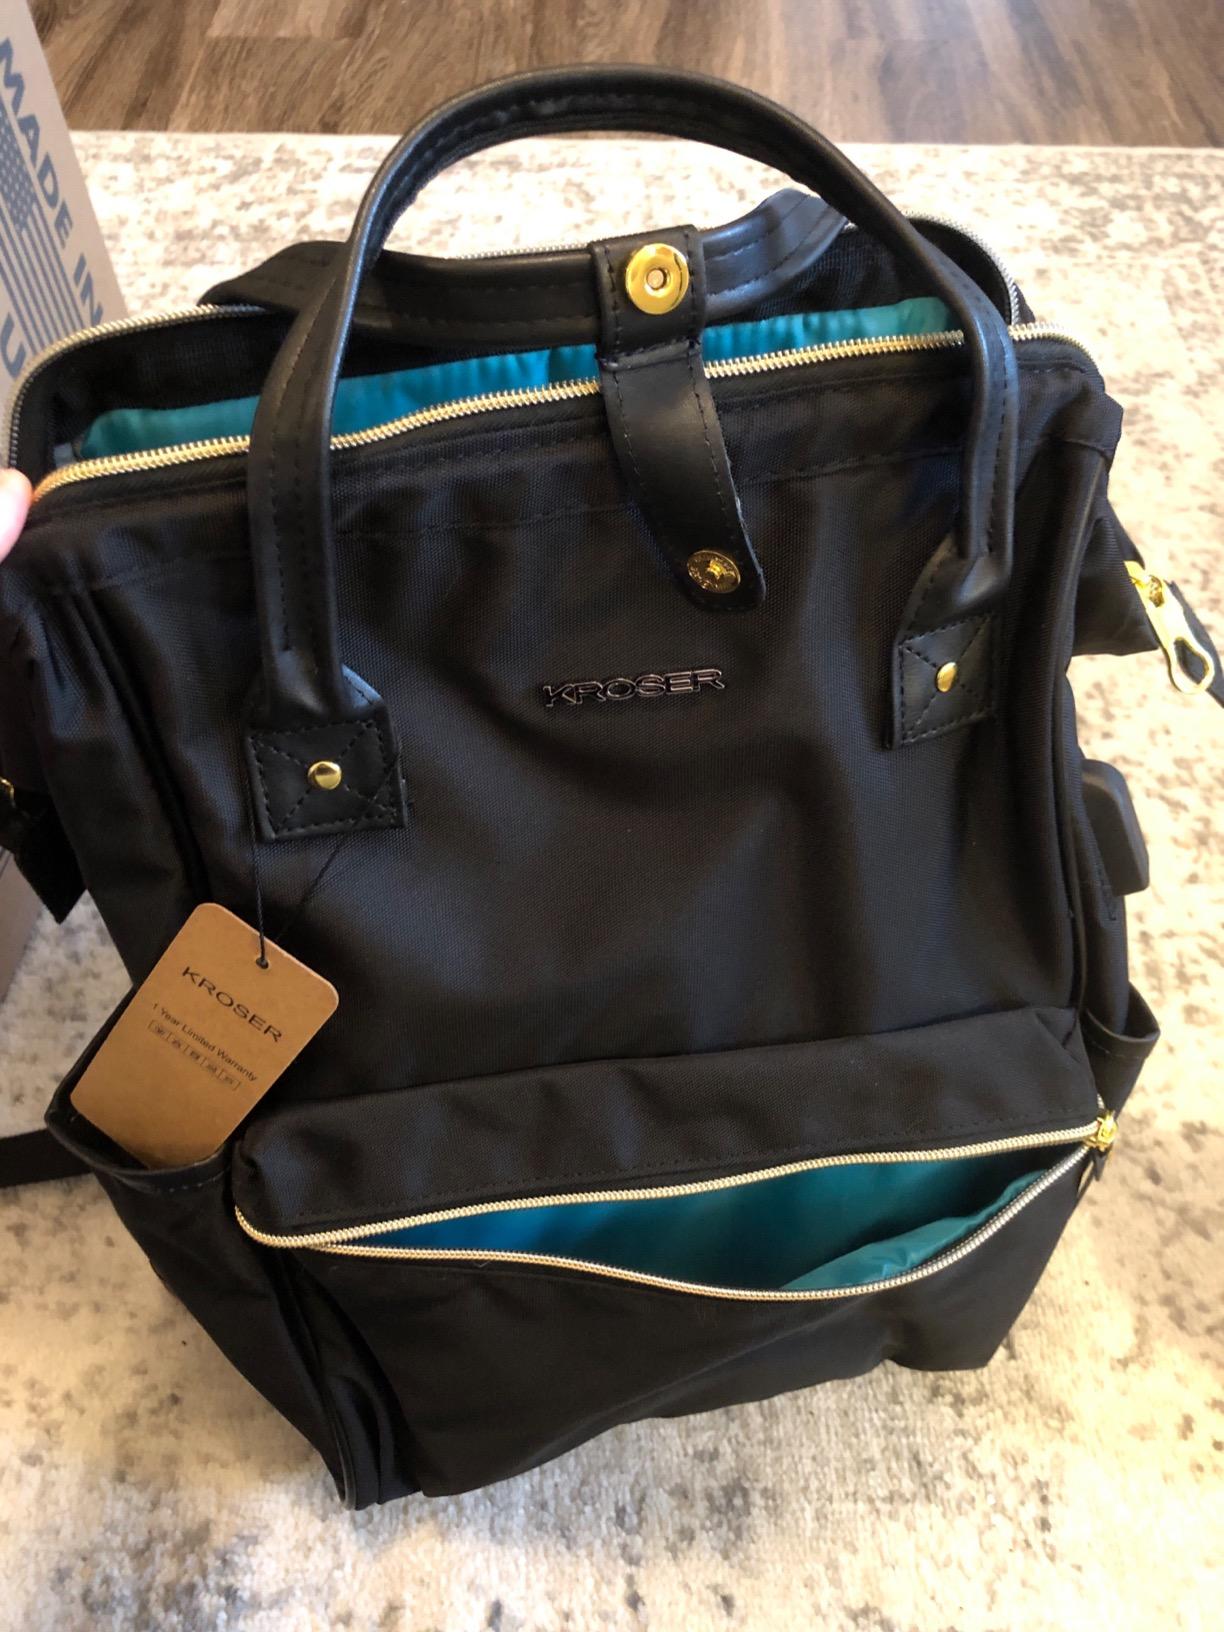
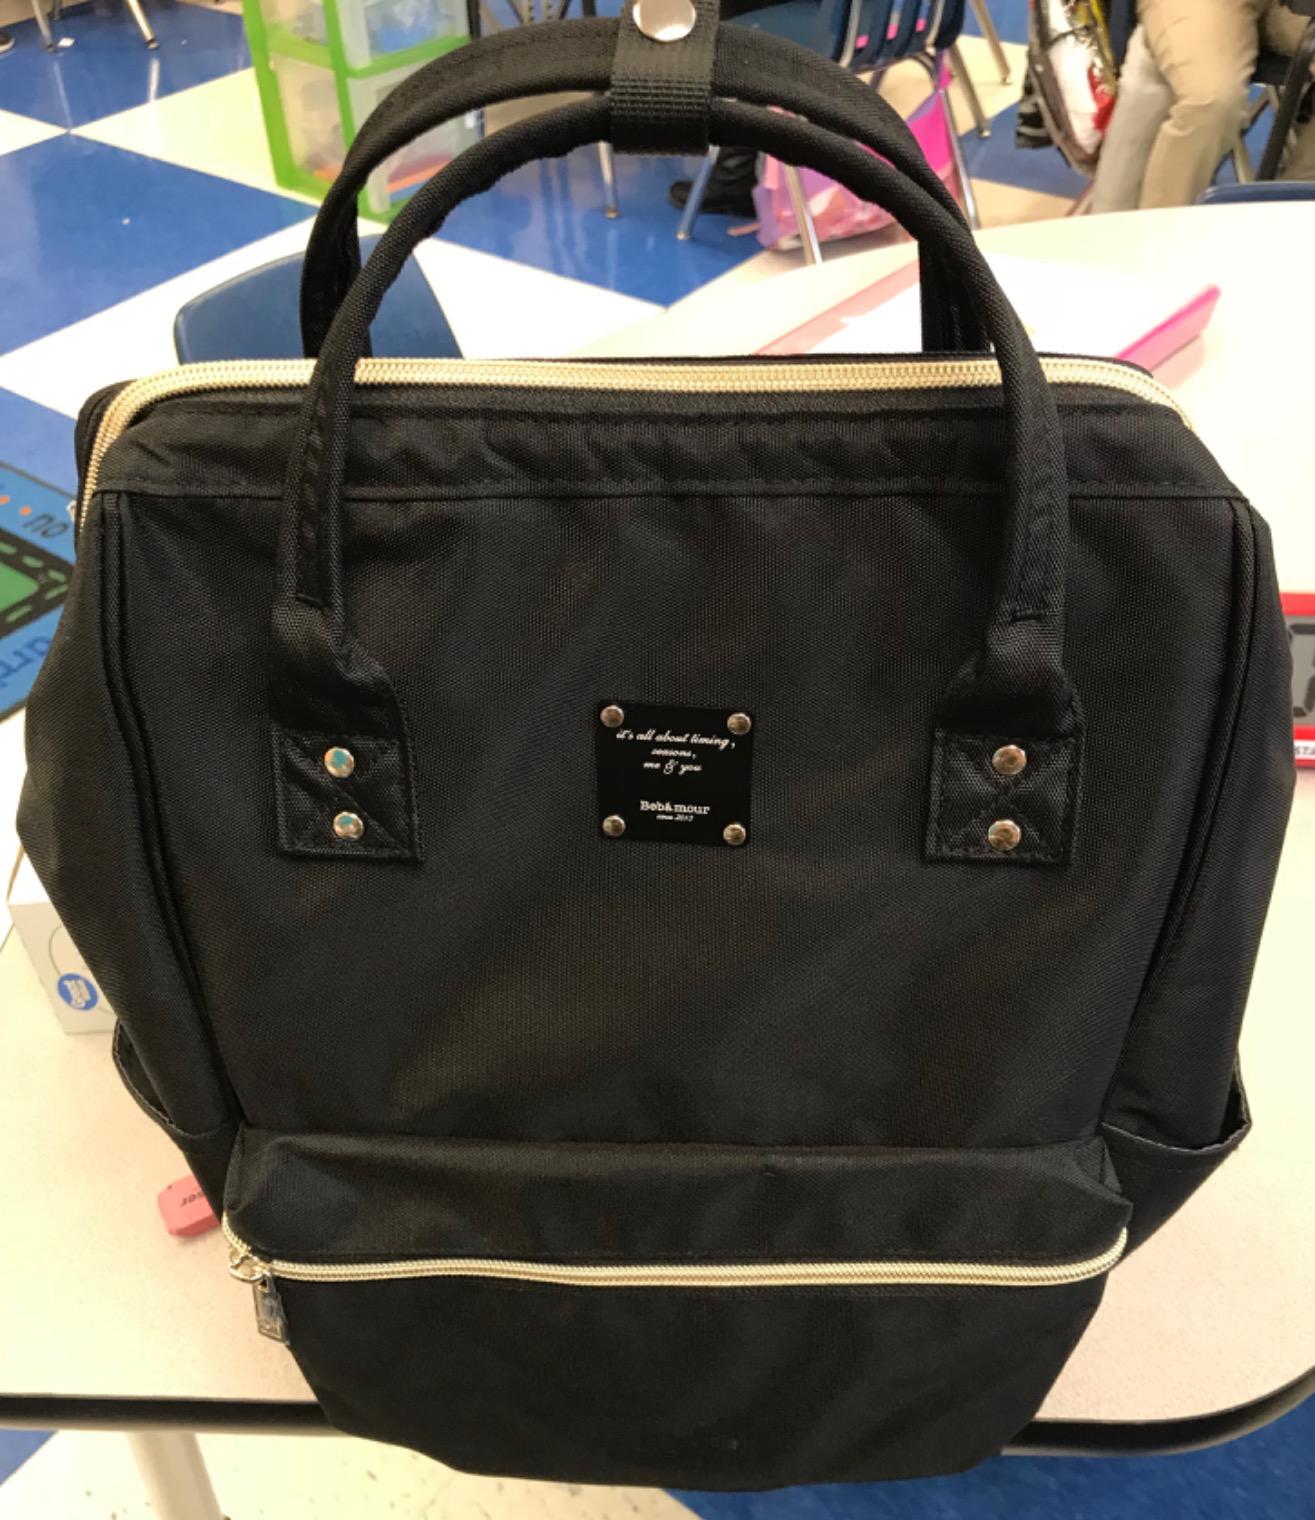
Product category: bag
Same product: no